History of cricket to 1725

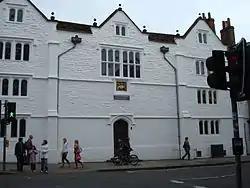
The Royal Grammar School in Guildford where John Derrick was a pupil when he and his friends played "creckett" circa 1550

The most widely accepted theory about the origin of cricket is that it first developed in early medieval times to the south and south-east of London in the geographical areas of the North Downs, the South Downs and the Weald. The counties of Kent, Sussex and Surrey were therefore the earliest centres of excellence and it was from here that the game reached London, where its lasting popularity was ensured, and other southern counties like Berkshire, Essex, Hampshire and Middlesex. As early as 1611, a cricket match was recorded at Chevening in Kent between teams representing the Downs and the Weald.